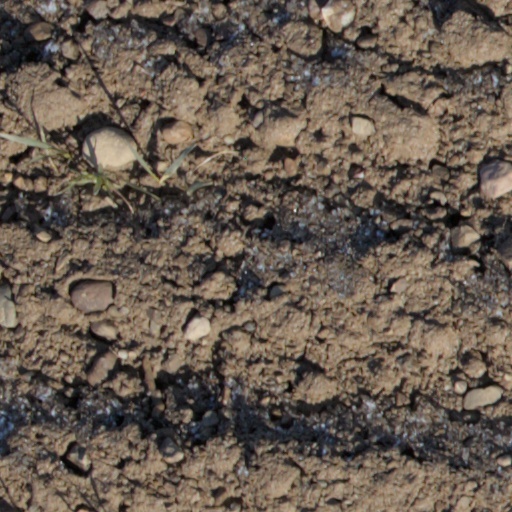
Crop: wheat